The Age of Intelligent Machines

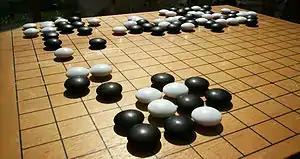
It is much harder to program computers to play the Chinese game of go than it is chess.

Kurzweil discusses how computers play chess in detail, building to his prediction that "we will see a [computer] world champion by the year 2000". The Chinese strategy game of go, however, has proven much more difficult for computers to play well. He considers go to be a "level 3" problem, the type of problem where there is no single unifying formula which solves it. Then Kurzweil reveals that pattern recognition, which is crucial to artificial intelligence, is also a level 3 problem.